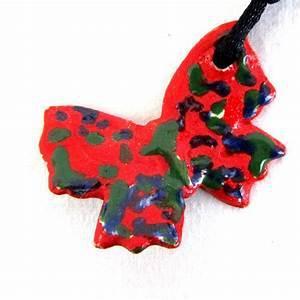
butterfly